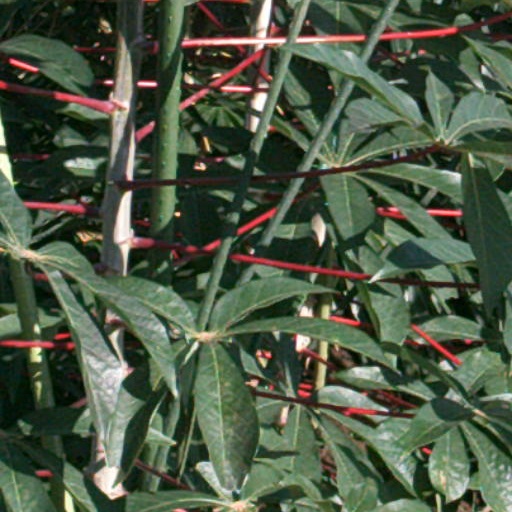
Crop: cassava